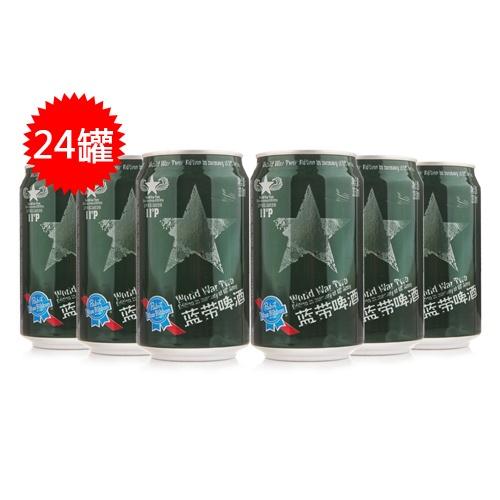
Label: metal